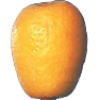
Label: Kumquats 1